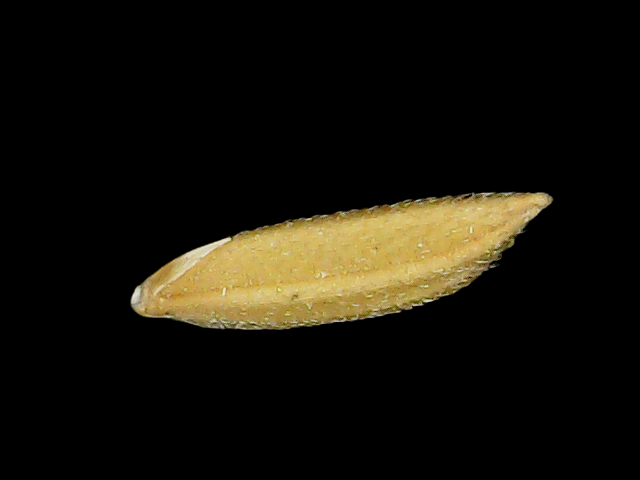
Rice variety: Binadhan17